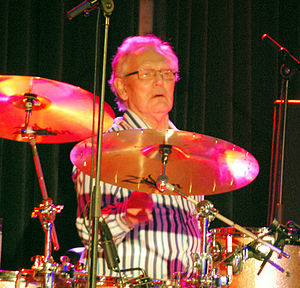
Ginger Baker
Ginger Baker i 2011.
"Peter Edward ""Ginger"" Baker var en britisk trommeslager.